Livorno

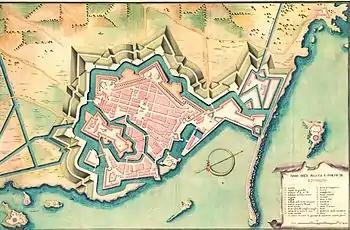
Fortifications of Livorno in the 17th century

The origins of Livorno are controversial, although the place was inhabited since the Neolithic Age. This is documented by the worked bones, and pieces of copper and ceramic found on the Livorno Hills in a cave between Ardenza and Montenero. The Etruscan settlement was called Labro.